Red imported fire ant

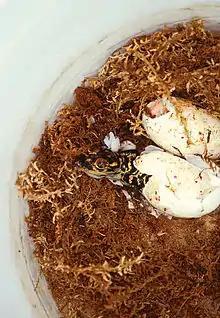
Hatching alligators are especially vulnerable to attacks by red imported fire ants

Red imported fire ants are omnivores, and foragers are considered to be scavengers rather than predators. The ants' diet consists of dead mammals, arthropods, insects, earthworms, vertebrates, and solid food matter such as seeds. However, this species prefers liquid over solid food. The liquid food the ants collect is sweet substances from plants or honeydew-producing hemipterans. Arthropod prey may include dipteran adults, larvae and pupae, and termites. The consumption of sugar amino acid is known to affect recruitment of workers to plant nectars. Mimic plants with sugar rarely have workers to feed on them, whereas those with sugar and amino acids have considerable numbers. The habitats where they live may determine the food they collect the most; for example, forage success rates for solid foods are highest in lakeshore sites, while high levels of liquid sources were collected from pasture sites. Specific diets can also alter the growth of a colony, with laboratory colonies showing high growth if fed honey-water. Colonies that feed on insects and sugar-water can grow exceptionally large in a short period of time, whereas those that do not feed on sugar-water grow substantially slower. Colonies that do not feed on insects cease brood production entirely. Altogether, the volume of food digested by nestmates is regulated within colonies. Larvae are able to display independent appetites for sources such as solid proteins, amino acid solutions, and sucrose solutions, and they also prefer these sources over dilute solutions. Such behaviour is due to their capability to communicate hunger to workers. The rate of consumption depends on the type, concentration, and state of the food on which they feed. Workers tend to recruit more nestmates to food sources filled with high levels of sucrose than to protein.